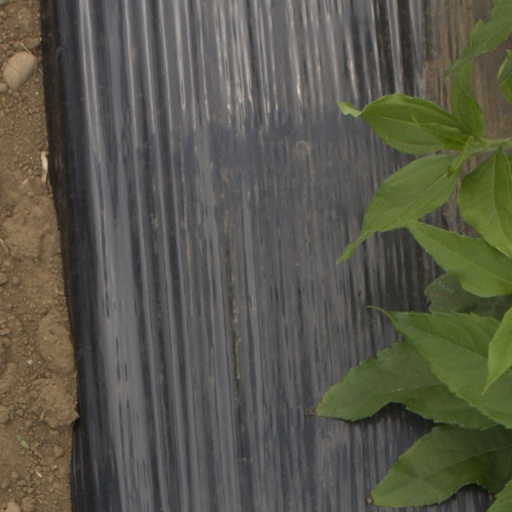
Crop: Jerusalem artichoke